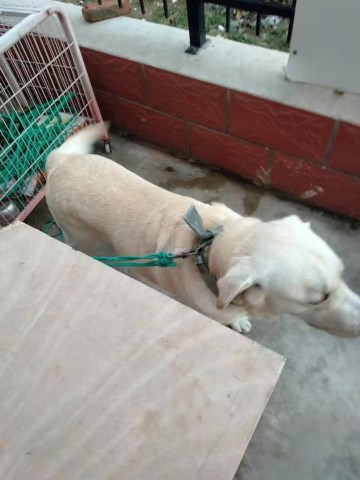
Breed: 3580-n000122-Labrador_retriever